Lancia Lambda

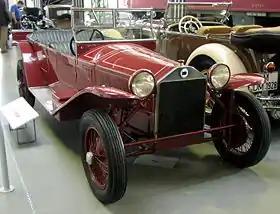
Lancia Lambda Torpedo 1923

The Lancia Lambda is an innovative automobile produced from 1922 through 1931. It was the first car to feature a load-bearing unitary body, (but without a stressed roof) and it also pioneered the use of an independent suspension (the front sliding pillar with coil springs). Vincenzo Lancia even invented a shock absorber for the car and it had excellent four wheel brakes. Approximately 11,200 Lambdas were produced.